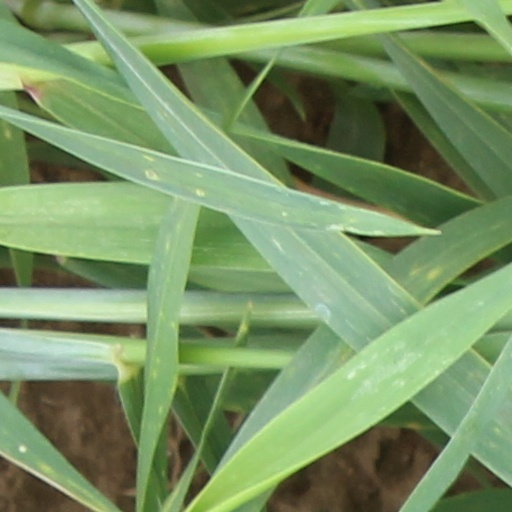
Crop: wheat